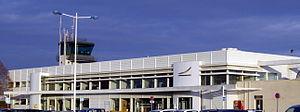
Aéroport Tours Val de Loire
L'aéroport de Tours Val de Loire est un aéroport du département d'Indre-et-Loire. Il est situé à cheval sur les communes de Tours et de Parçay-Meslay.